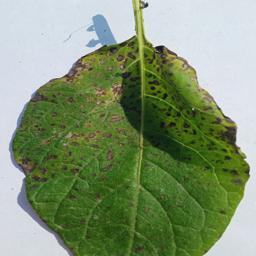
Etiqueta: Tizon_Temprano